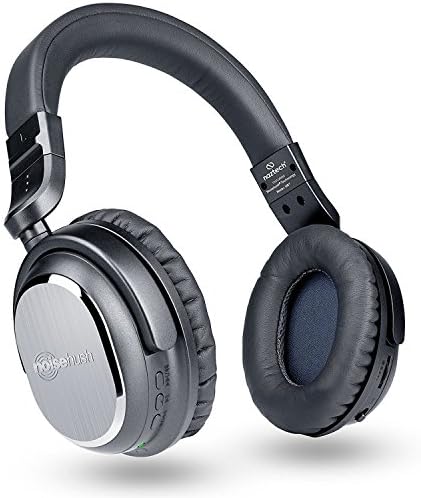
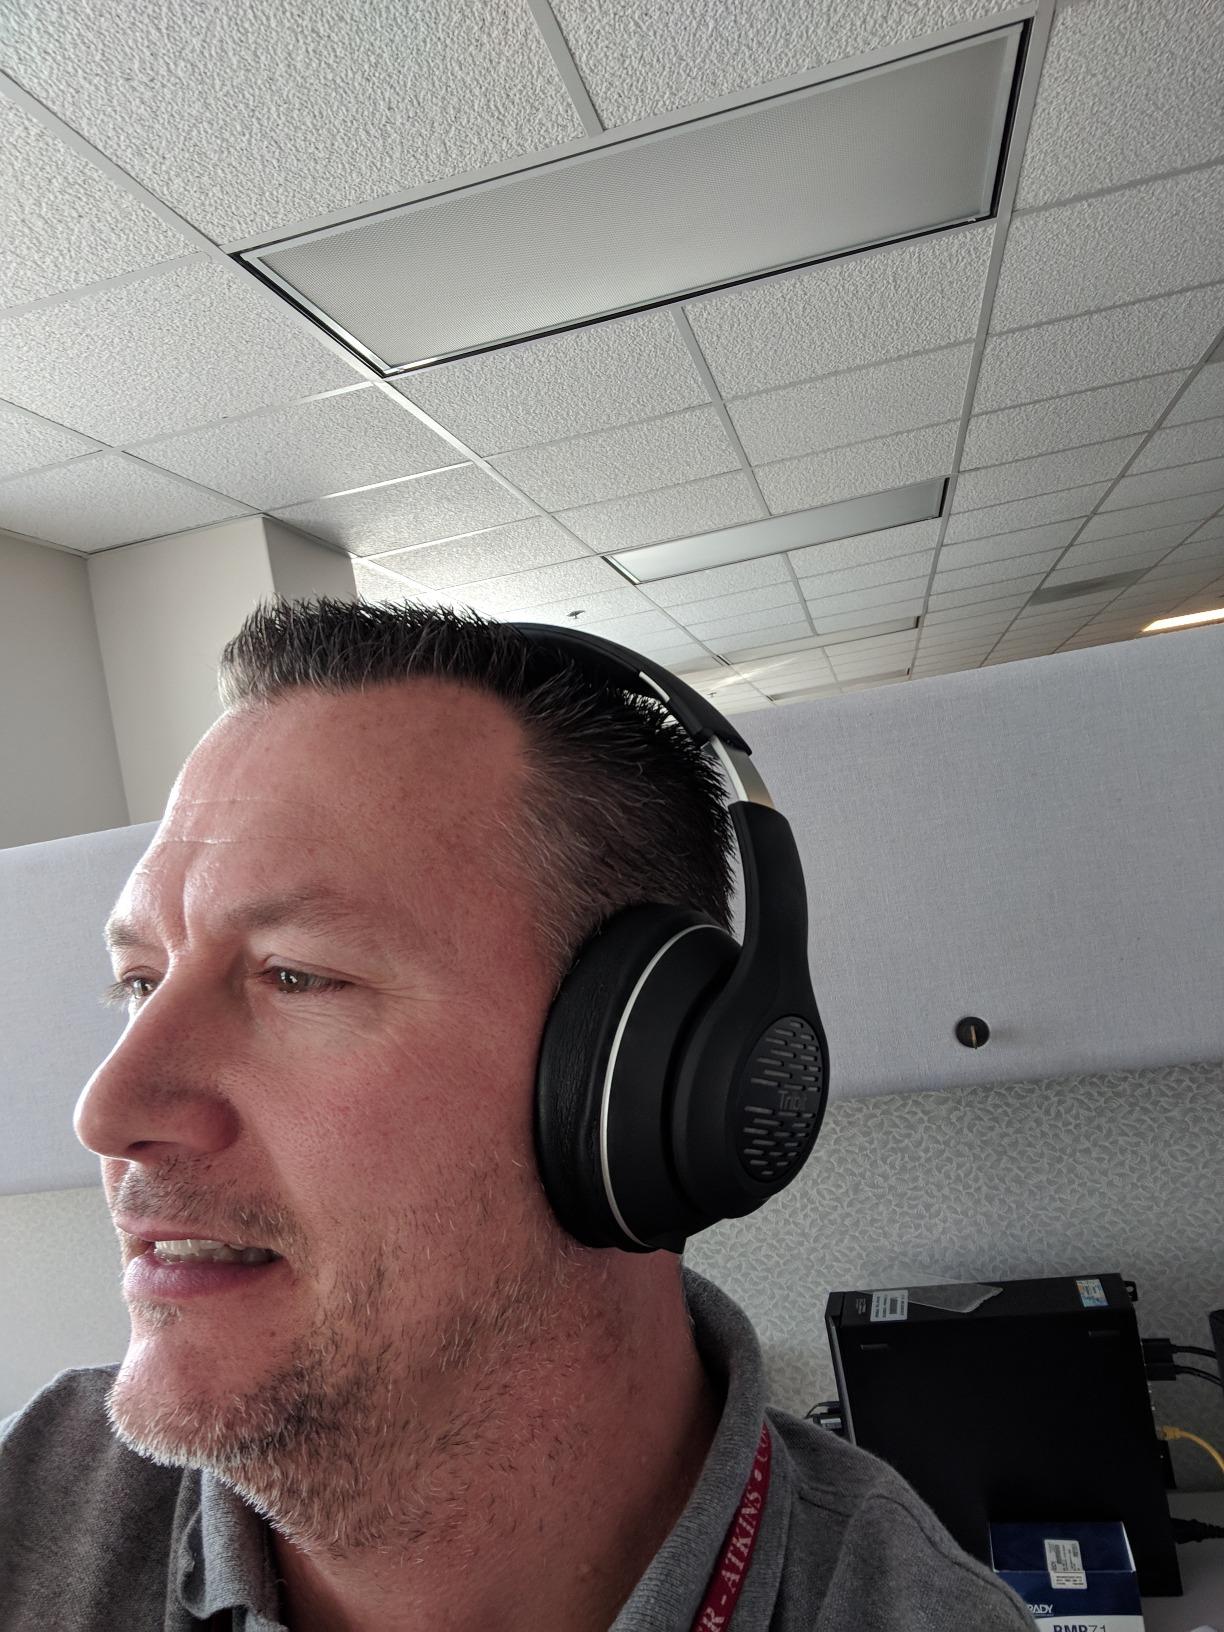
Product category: headphones
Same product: no